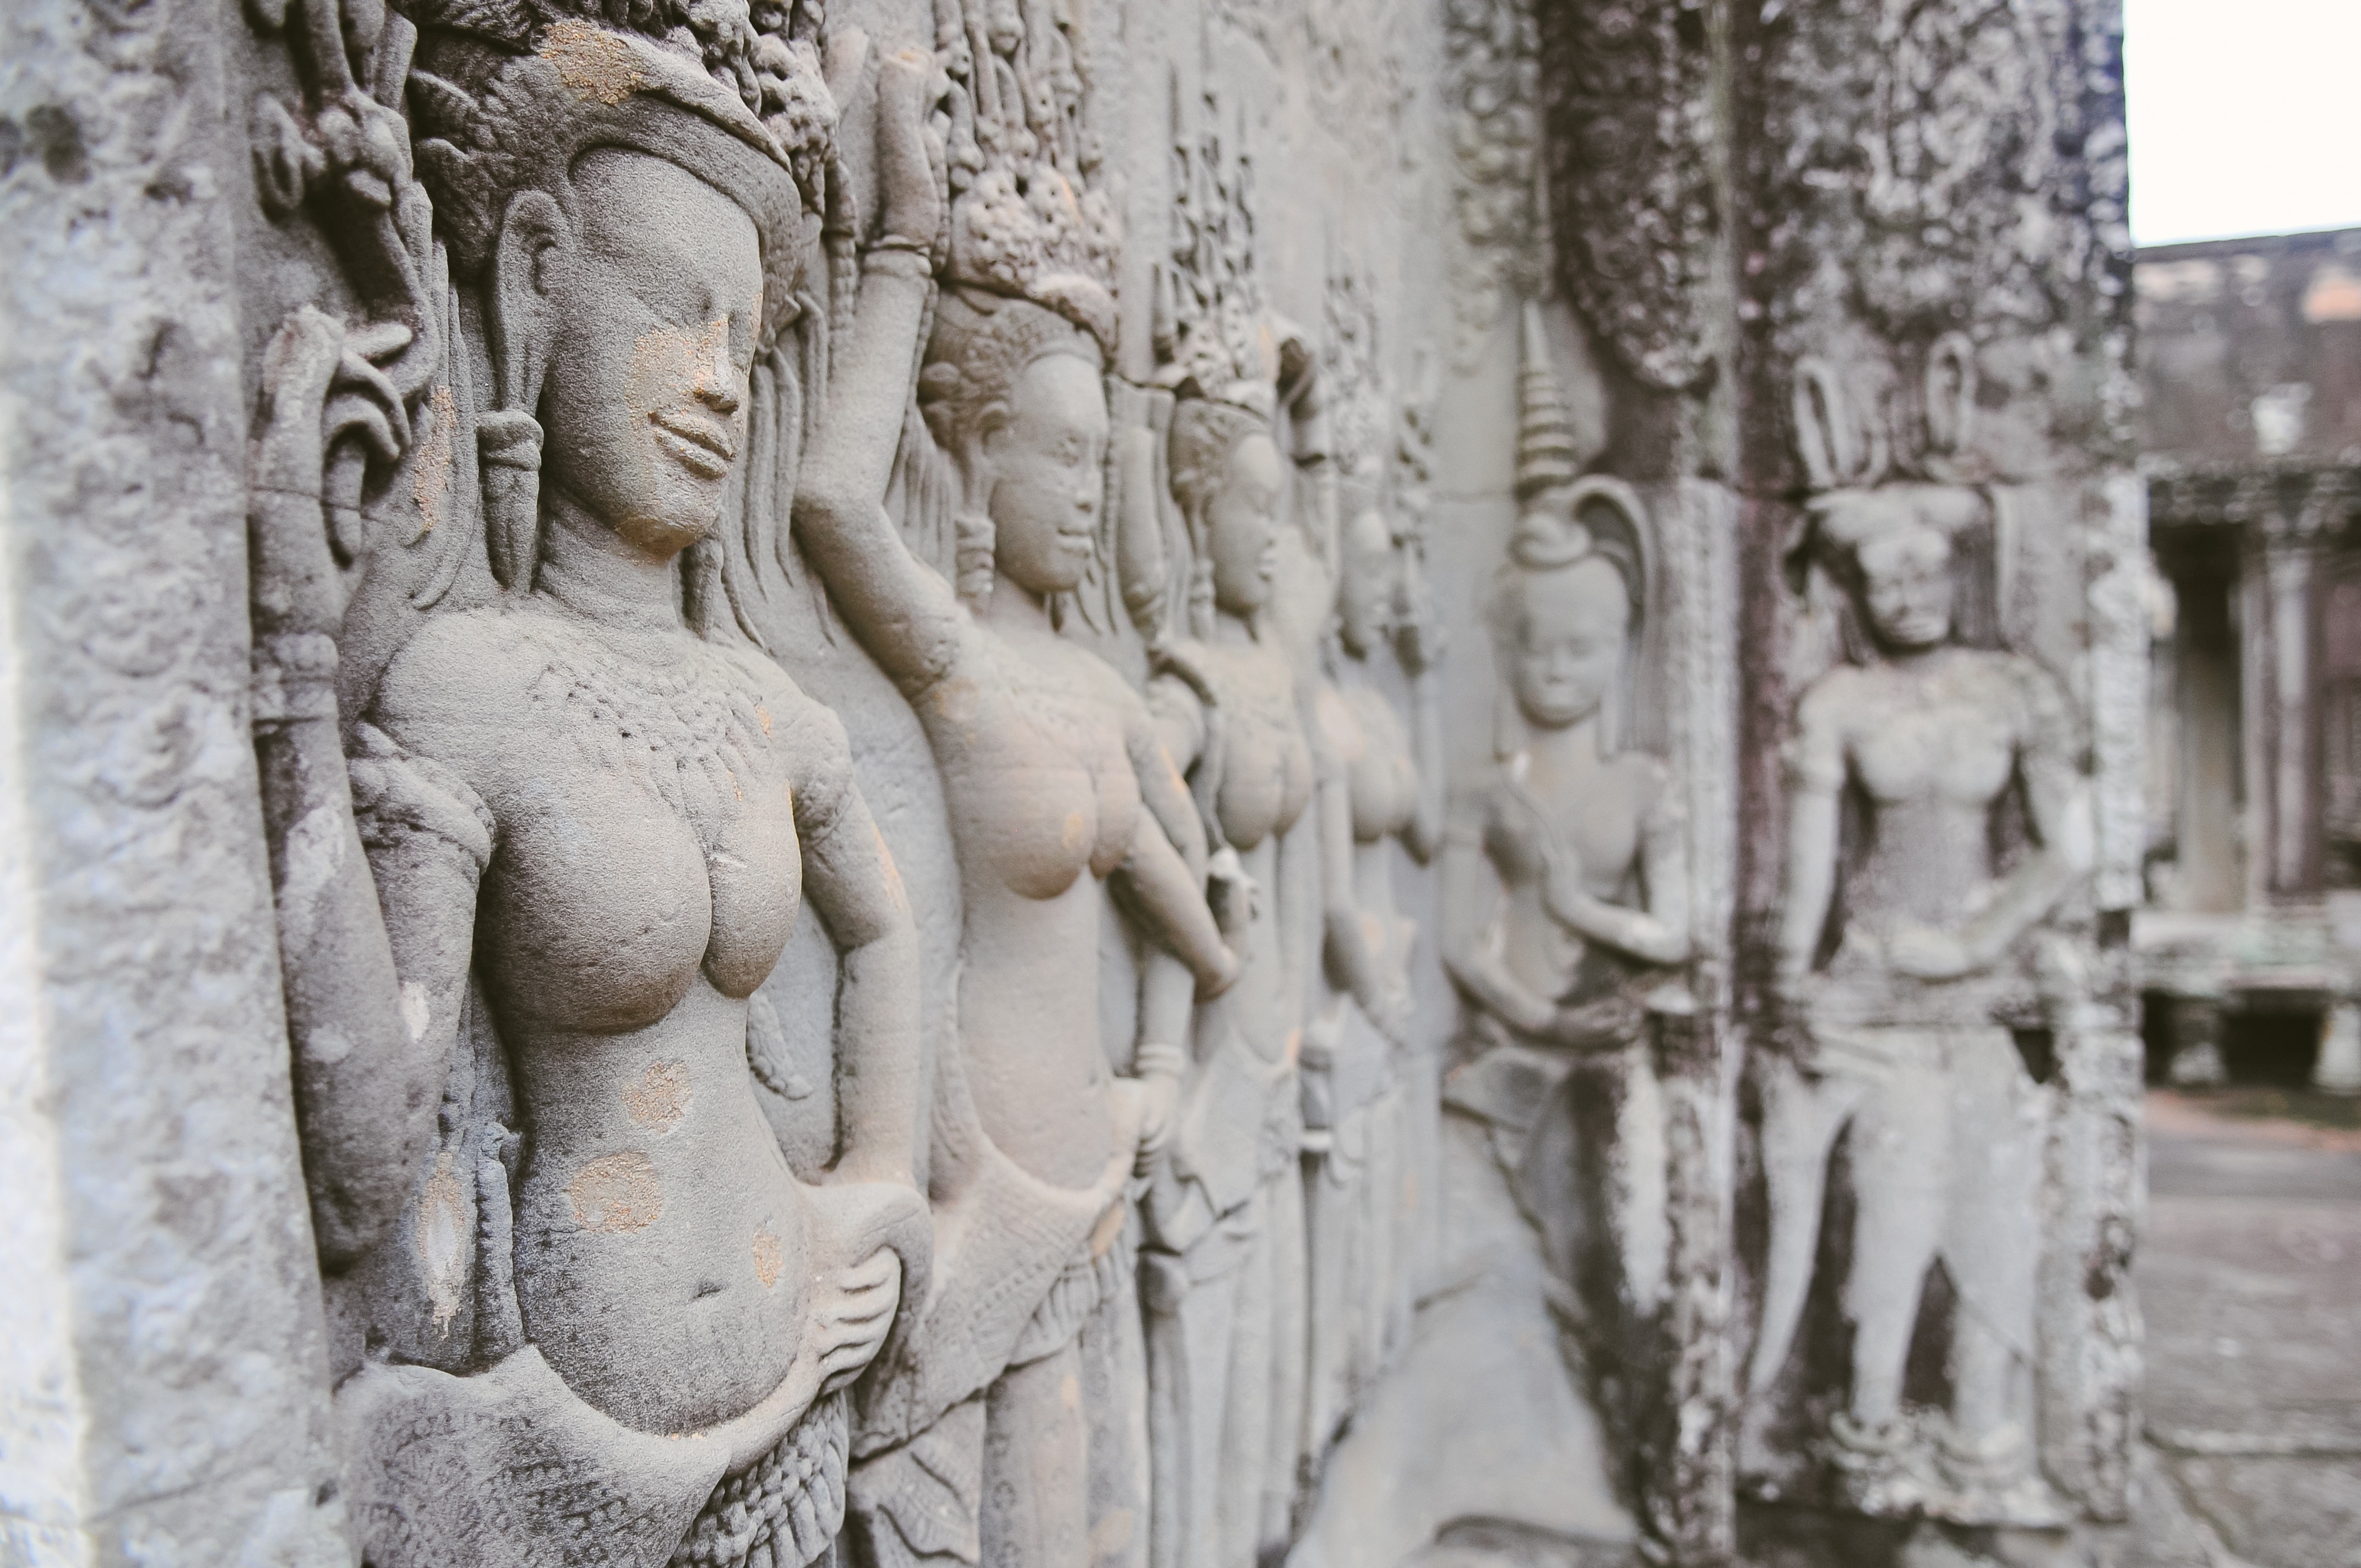
architecture, building, old, stone, monument, travel, statue, religion, asia, ancient, tourism, sculpture, art, temple, cambodia, statues, sculptures, culture, famous, heritage, unesco, carving, relief, angkor wat, archaeological site, stone carving, hindu temple, ancient history